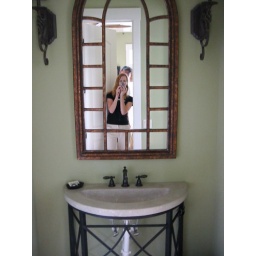
Half bath in the beach house.